Omskavia

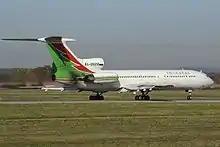
Omskavia Tupolev Tu-154M at Stuttgart Airport in Germany

Omskavia (Russian:ОмскА́виа) was an airline based in Omsk, Russia. It operated domestic and international scheduled and charter, passenger, cargo and mail services, as well as aircraft maintenance. Its main bases were Tsentralny Airport, Omsk, and Domodedovo International Airport, Moscow.